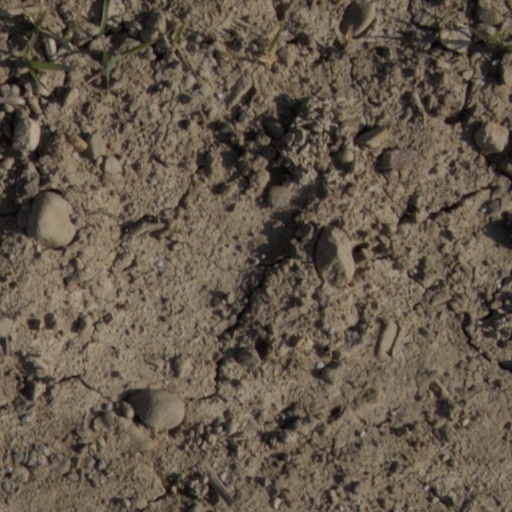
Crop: wheat